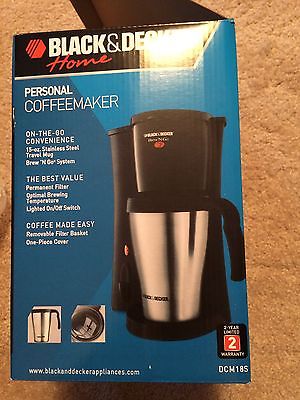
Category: coffee maker